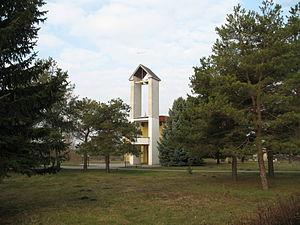
Veľká Dolina est un village de Slovaquie situé dans la région de Nitra.